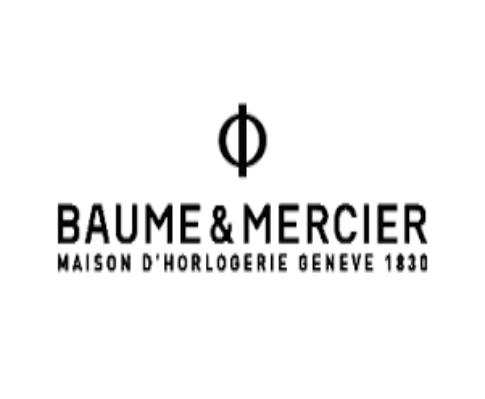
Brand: Baume et Mercier-1
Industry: Clothes